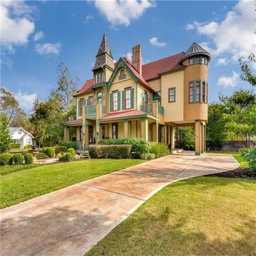
internet publishing and broadcasting and web search portals business has homes for sale .